Australia at the 1924 Summer Olympics

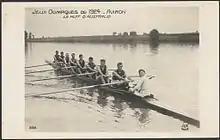
The Australian eight in Paris

Ten rowers represented Australia in 1924. It was the nation's debut in the sport, though the 1912 Australasia team included rowers.